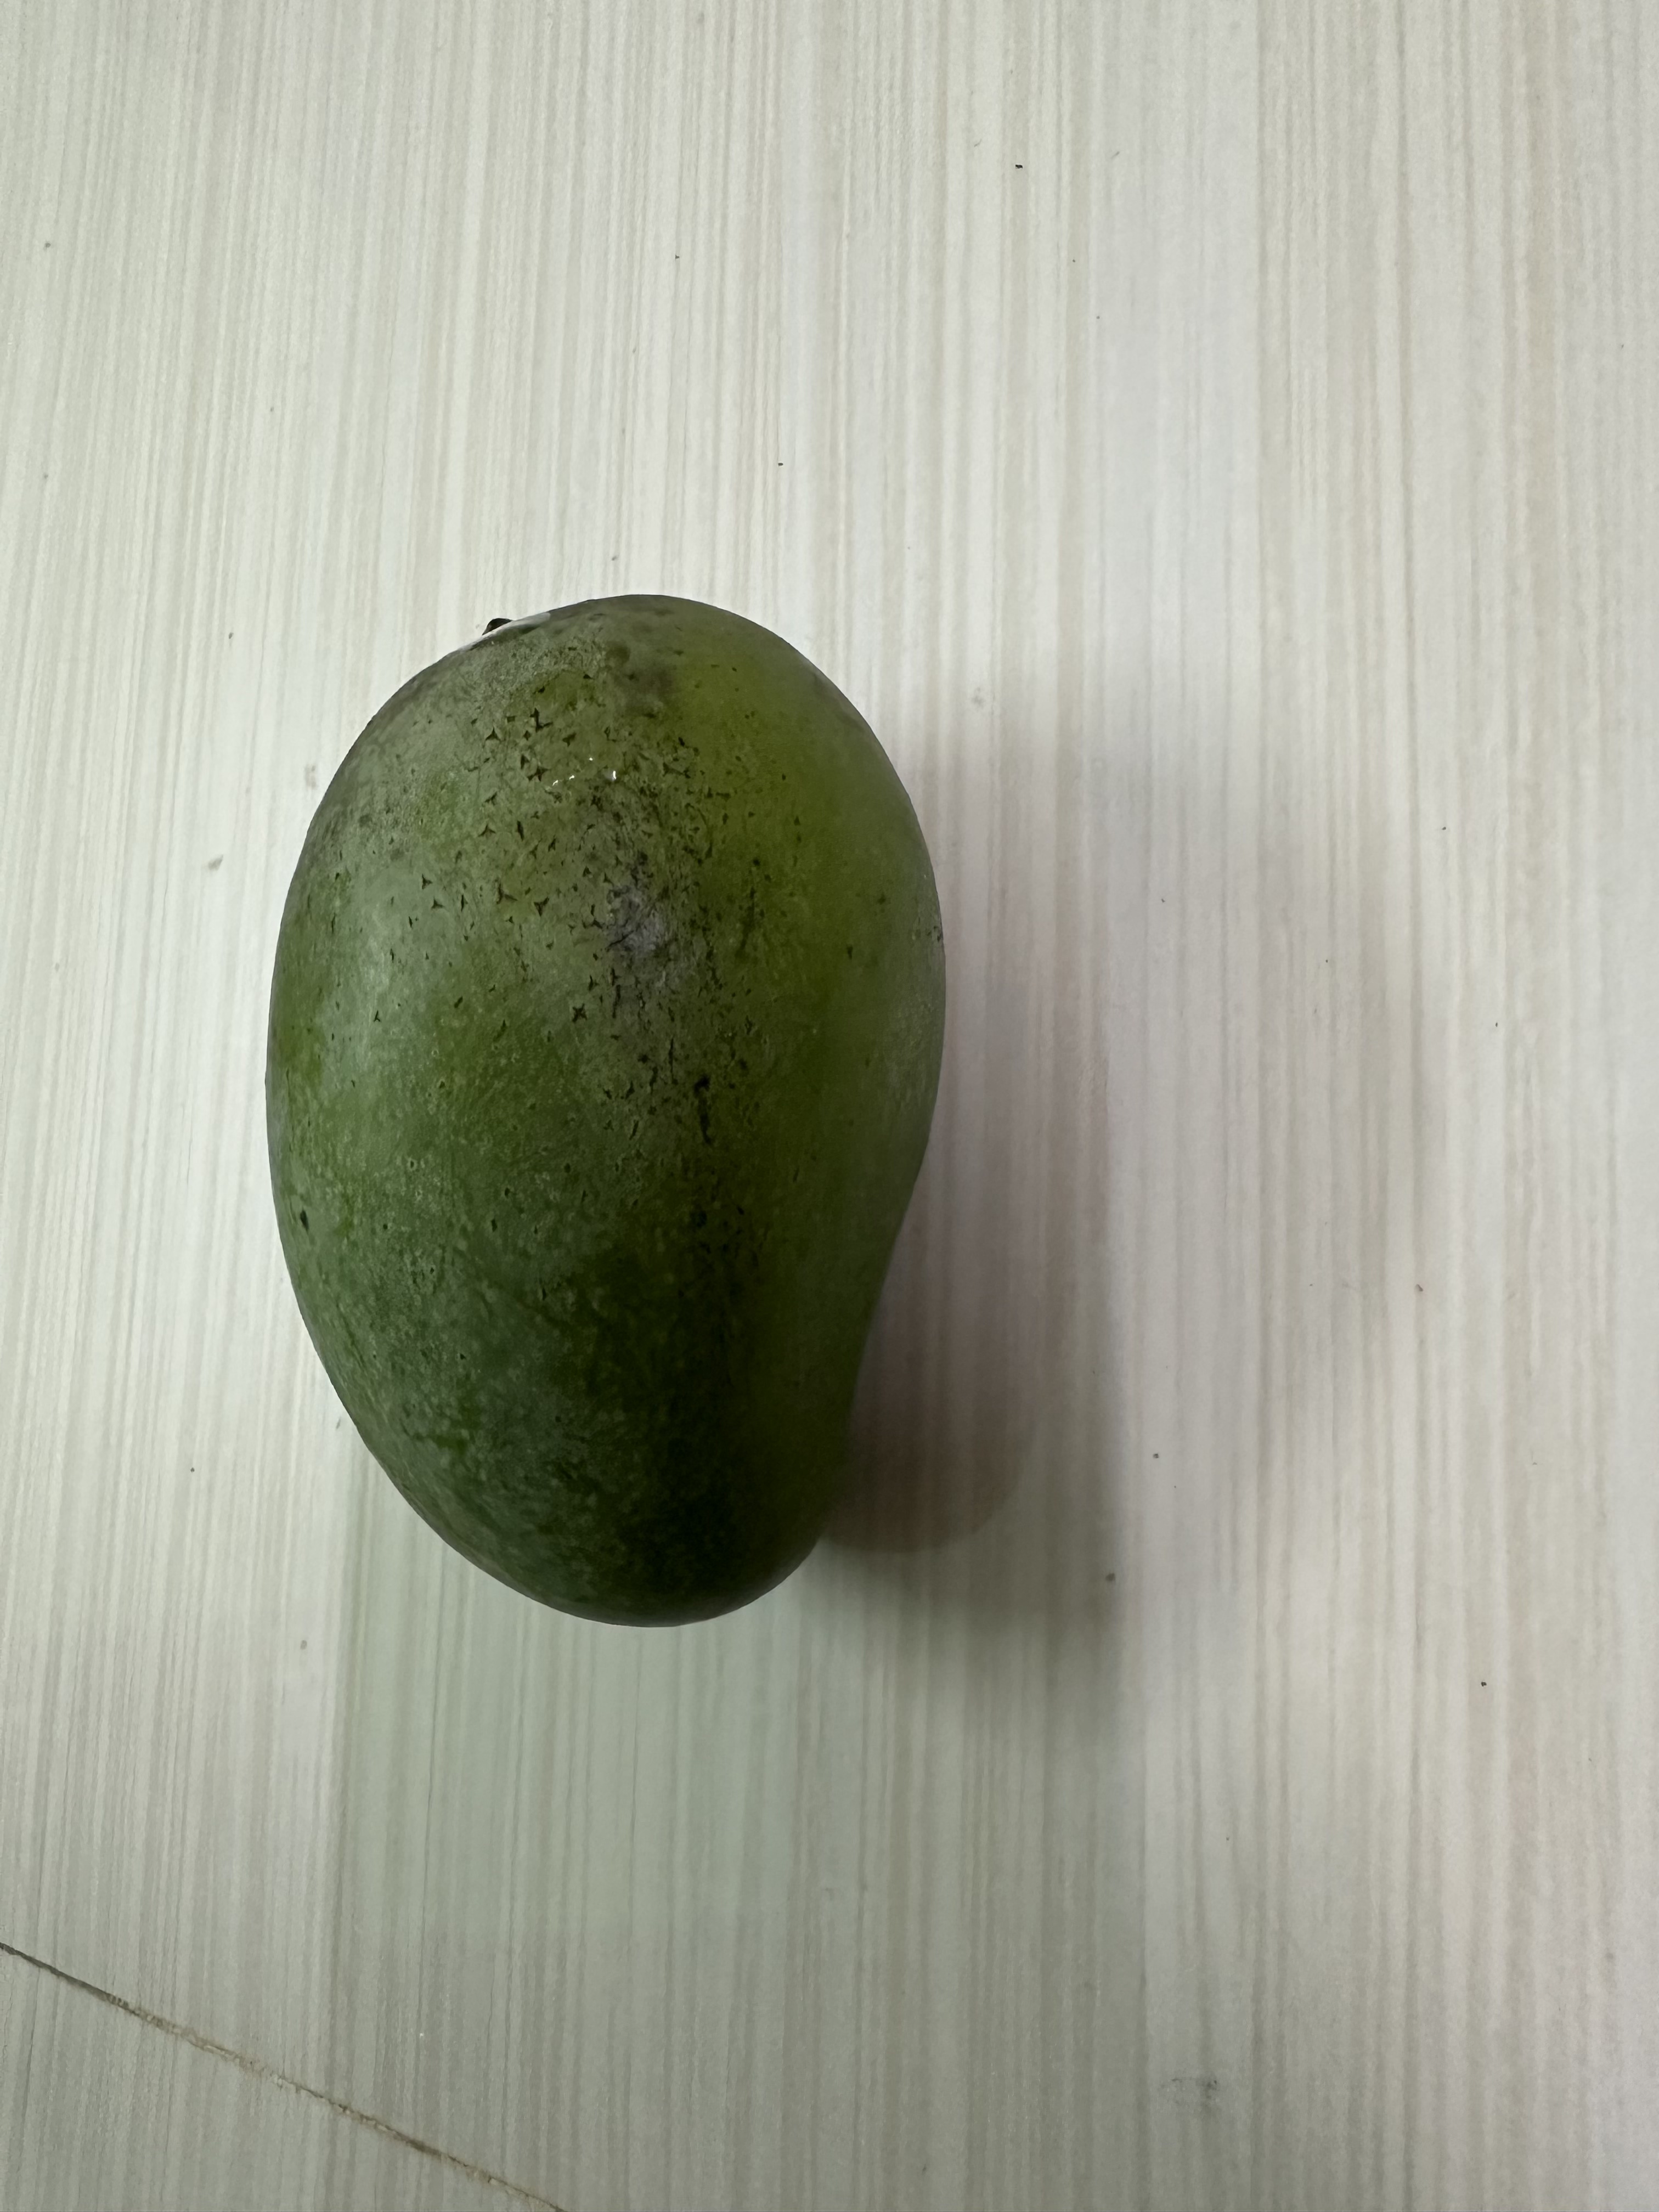
Mango variety: Amrapali